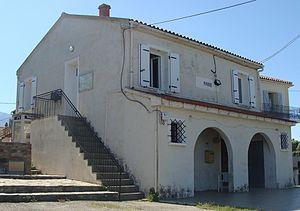
La mairie de Serra-di-Fiumorbo.
Serra-di-Fiumorbo est une commune française située dans la circonscription départementale de la Haute-Corse et le territoire de la collectivité de Corse. Elle appartient à l'ancienne piève de Coasina, dans le Fiumorbo.